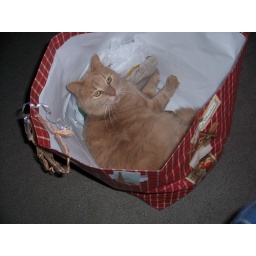
cat in bag as usual